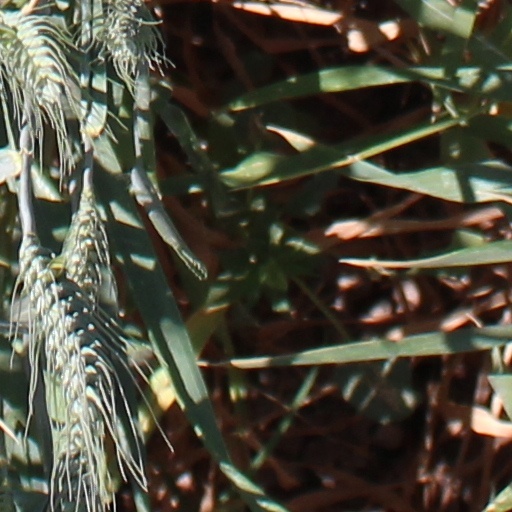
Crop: wheat